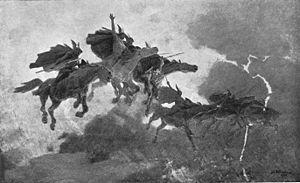
Ah! My Goddess est un manga de Kōsuke Fujishima.
Le cheval dans la mythologie nordique est le plus important des animaux par son rôle, aussi bien dans les textes, Eddas et sagas, que dans les représentations et les cultes. Presque toujours nommé, le cheval est associé aux dieux Ases et Vanes, aux héros ou à leurs ennemis dans la mythologie nordique. Il dépasse le simple rôle de moyen de transport, puisqu'il est au centre de nombreux rituels de fécondité et de fertilité en relation avec le dieu Freyr. Étroitement associé à la cosmogonie des anciens germano-scandinaves et à une profonde symbolique d'inspiration chamanique, ce psychopompe se voit confier la charge d'emporter les morts au Walhalla. Le cheval tire le char du soleil et de la lune et éclaire le monde avec sa crinière. Il est lié à de nombreux éléments vitaux, tels que la lumière, l'air, l'eau et le feu. Le cheval mâle est par ailleurs nettement valorisé par comparaison à la jument.